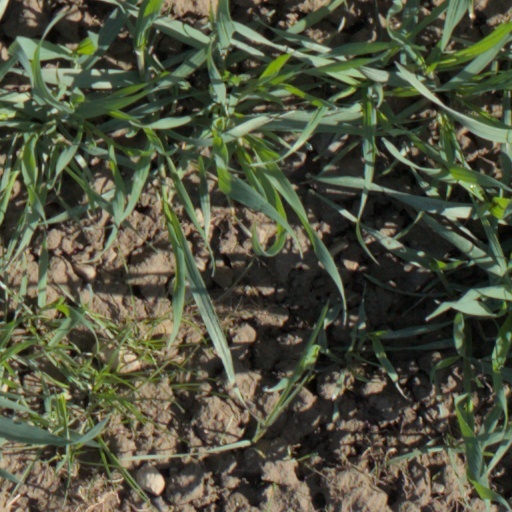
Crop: wheat